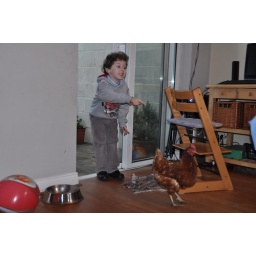
there`s a chicken in the kitchen